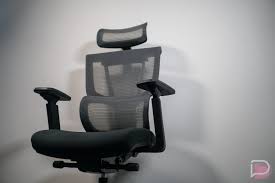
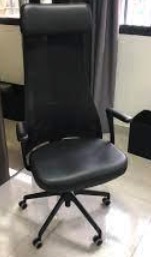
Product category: items_chair
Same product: no